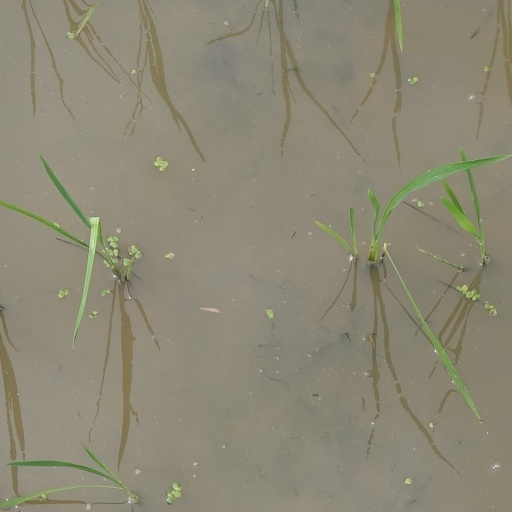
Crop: rice